Kilburn Lane

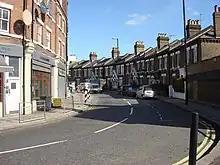
Kilburn Lane near the western end

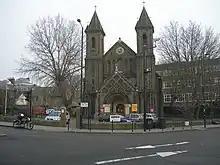
St. John the Evangelist's Church.

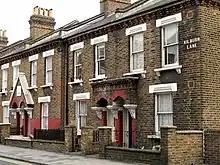
Houses of the Victorian Queens Park Estate on the south side of the Lane.

Kilburn Lane is a street in Northwest London which runs through North Kensington, London and Kilburn, London. Its route marks the boundary between the City of Westminster and the London Borough of Brent.